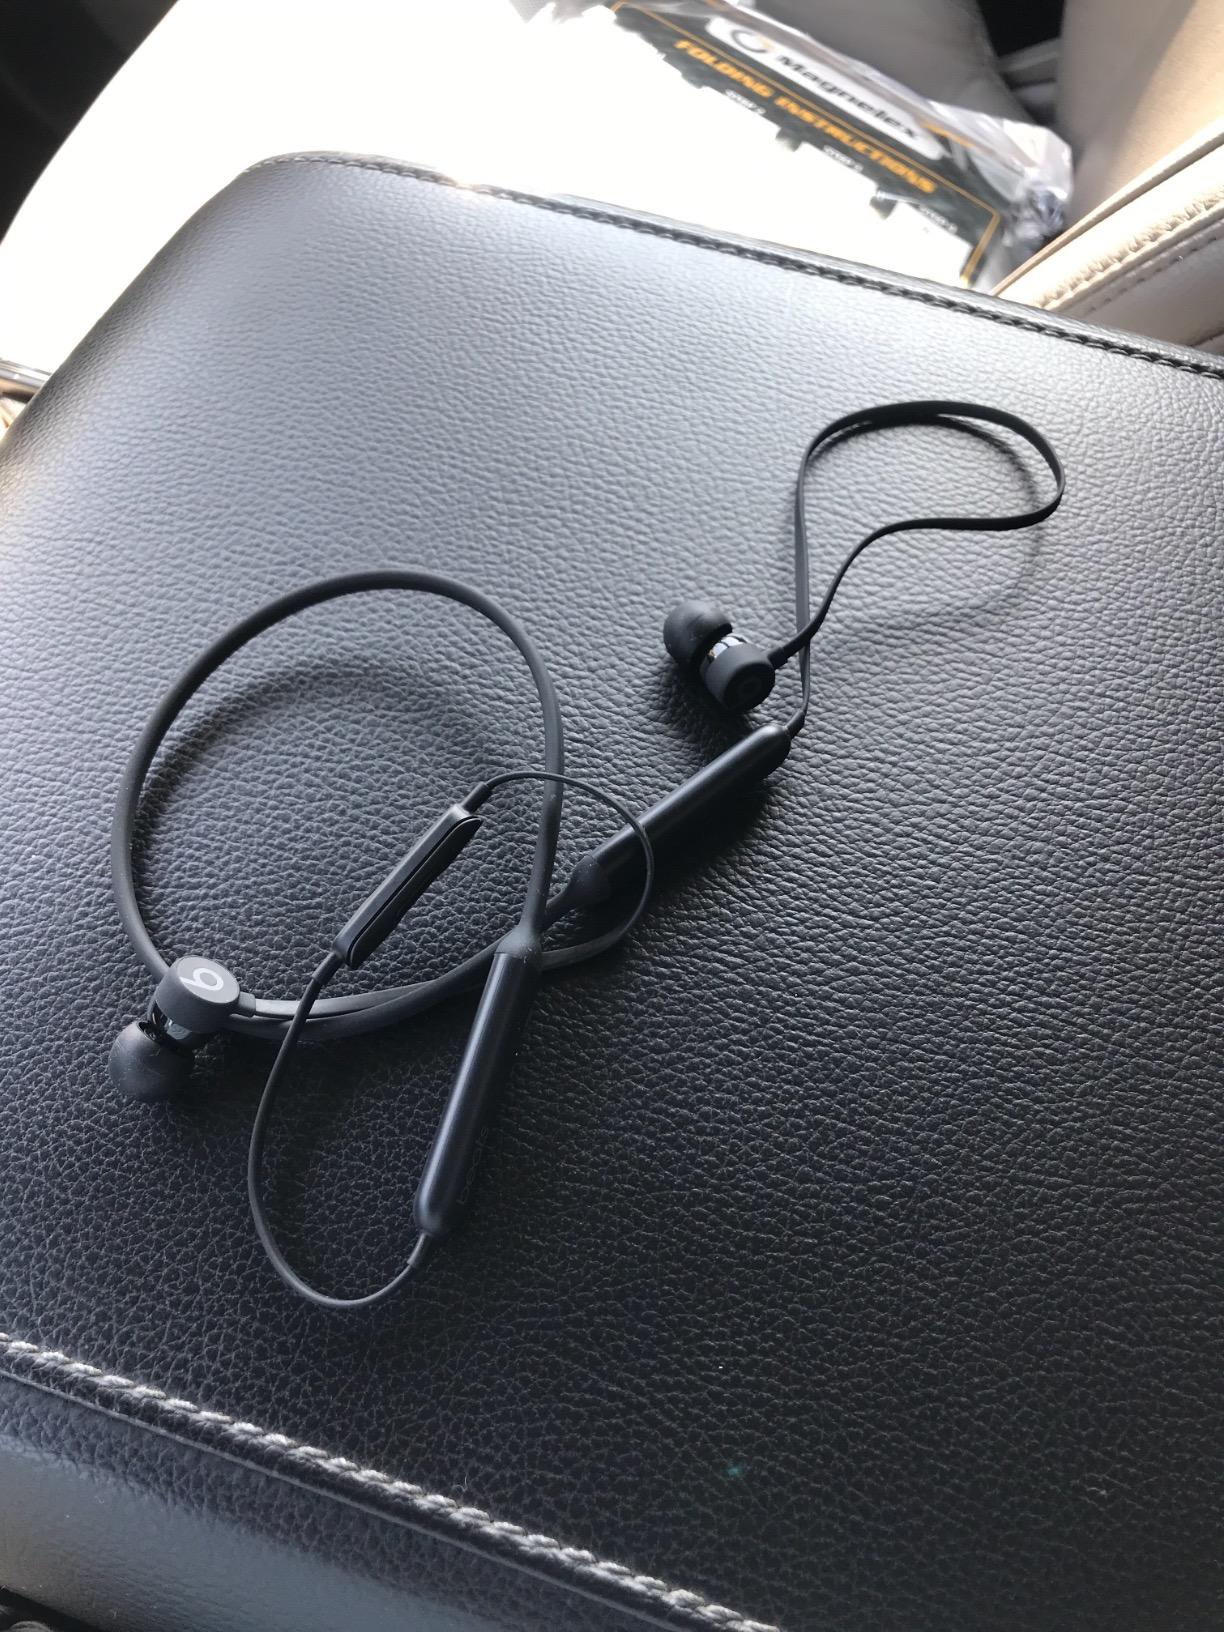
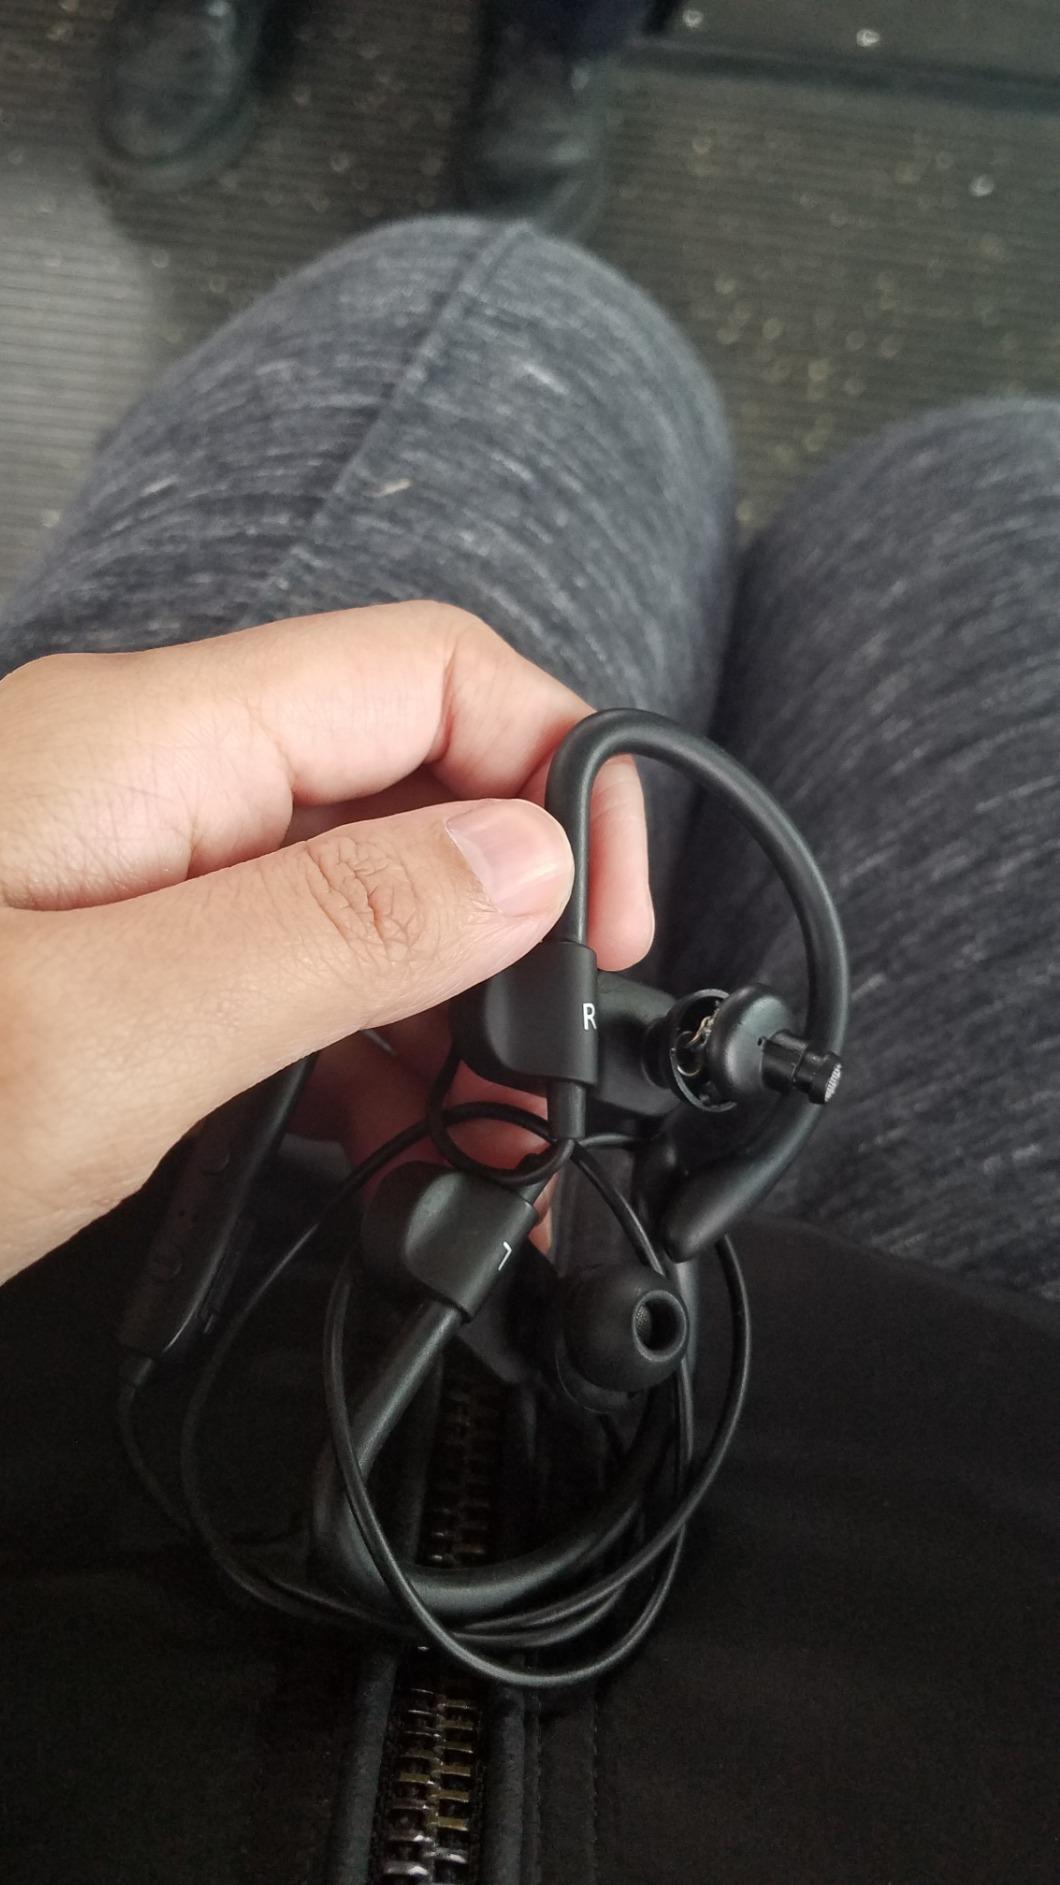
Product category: headphones
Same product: no